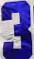
Number: 3